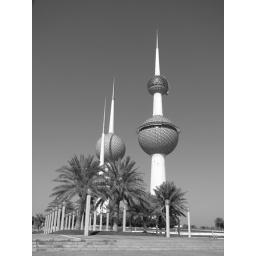
black and white mode. Kuwait near the kuwait towers. Canon SX1 IS